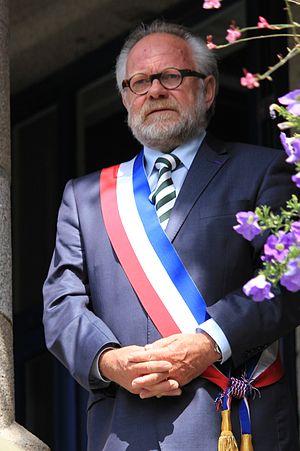
Le maire de Pléneuf-Val-André, Jean-Yves Lebas en 2013